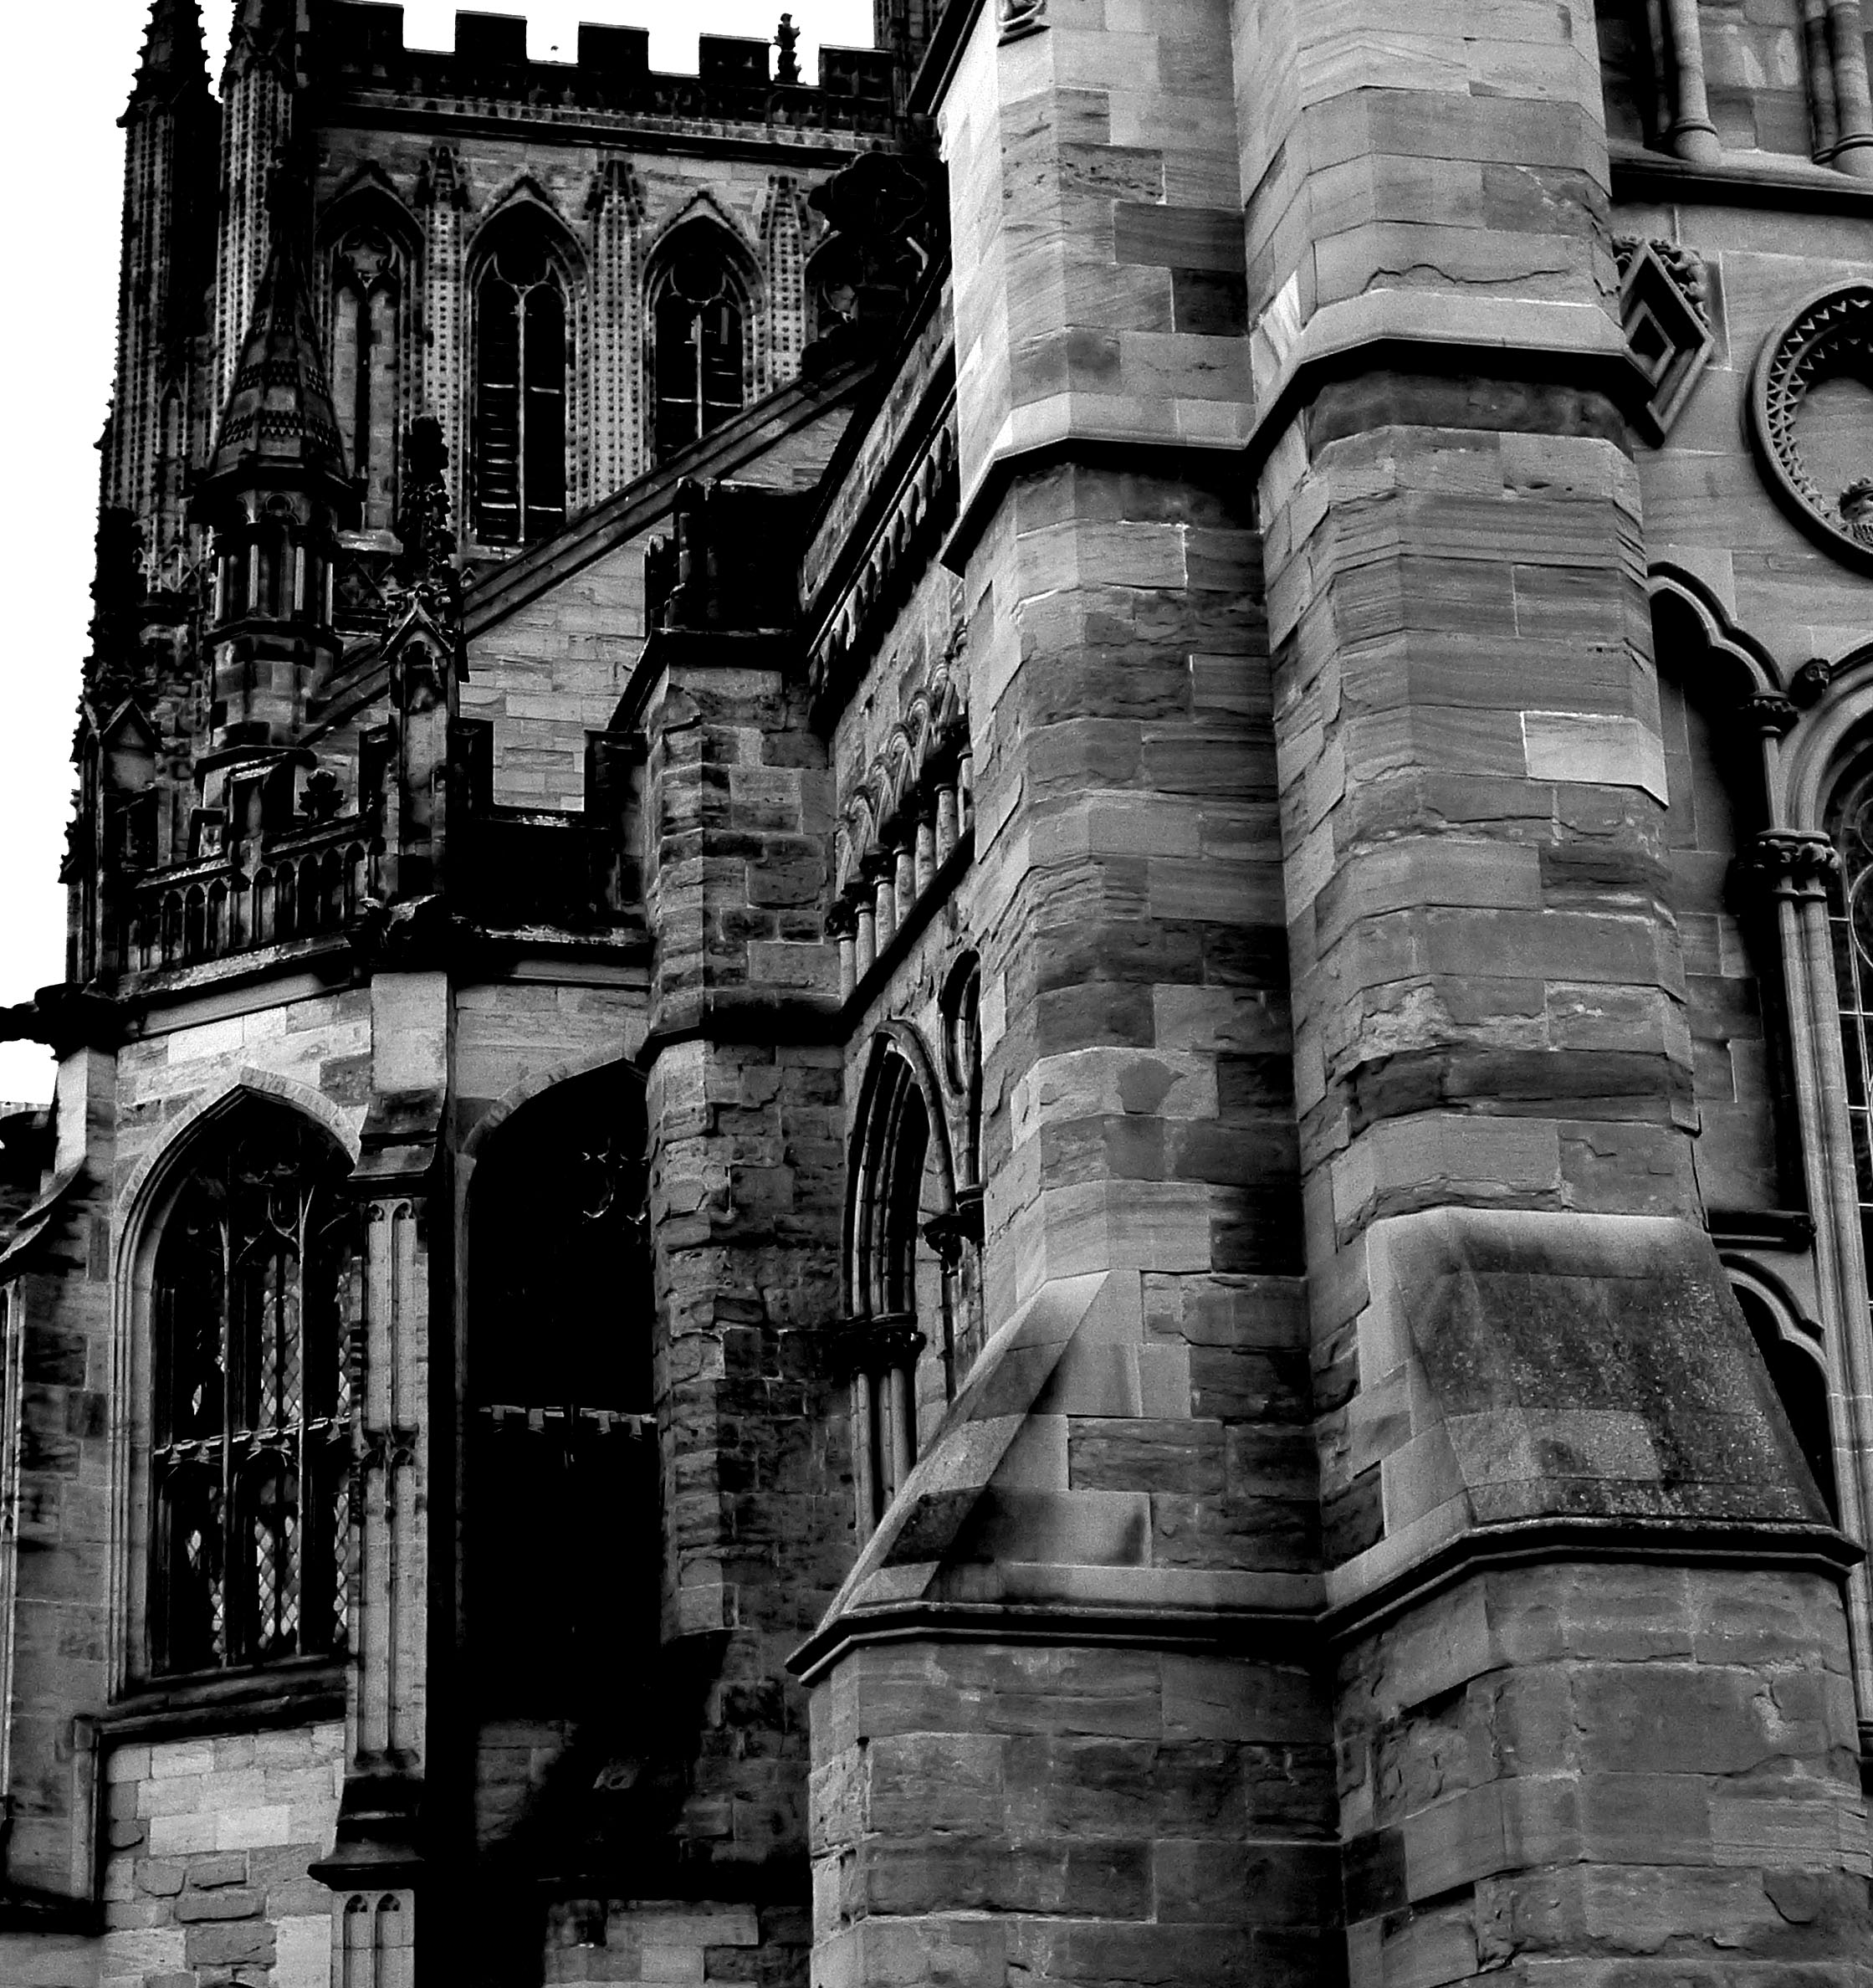
light, black and white, architecture, road, white, street, photography, house, texture, alley, photo, explore, column, canon, facade, contrast, cathedral, black, monochrome, artwork, flickr, colour, art, eos, mono, symmetry, foto, facebook, herefordshire, hereford, lumix, panasonic, shape, twitter, vividstriking, anawesomeshot, dazzlingshot, interestingness, pinterest, leshaines, leshaines123, bestofshots, gothic architecture, urban area, monochrome photography, ancient history